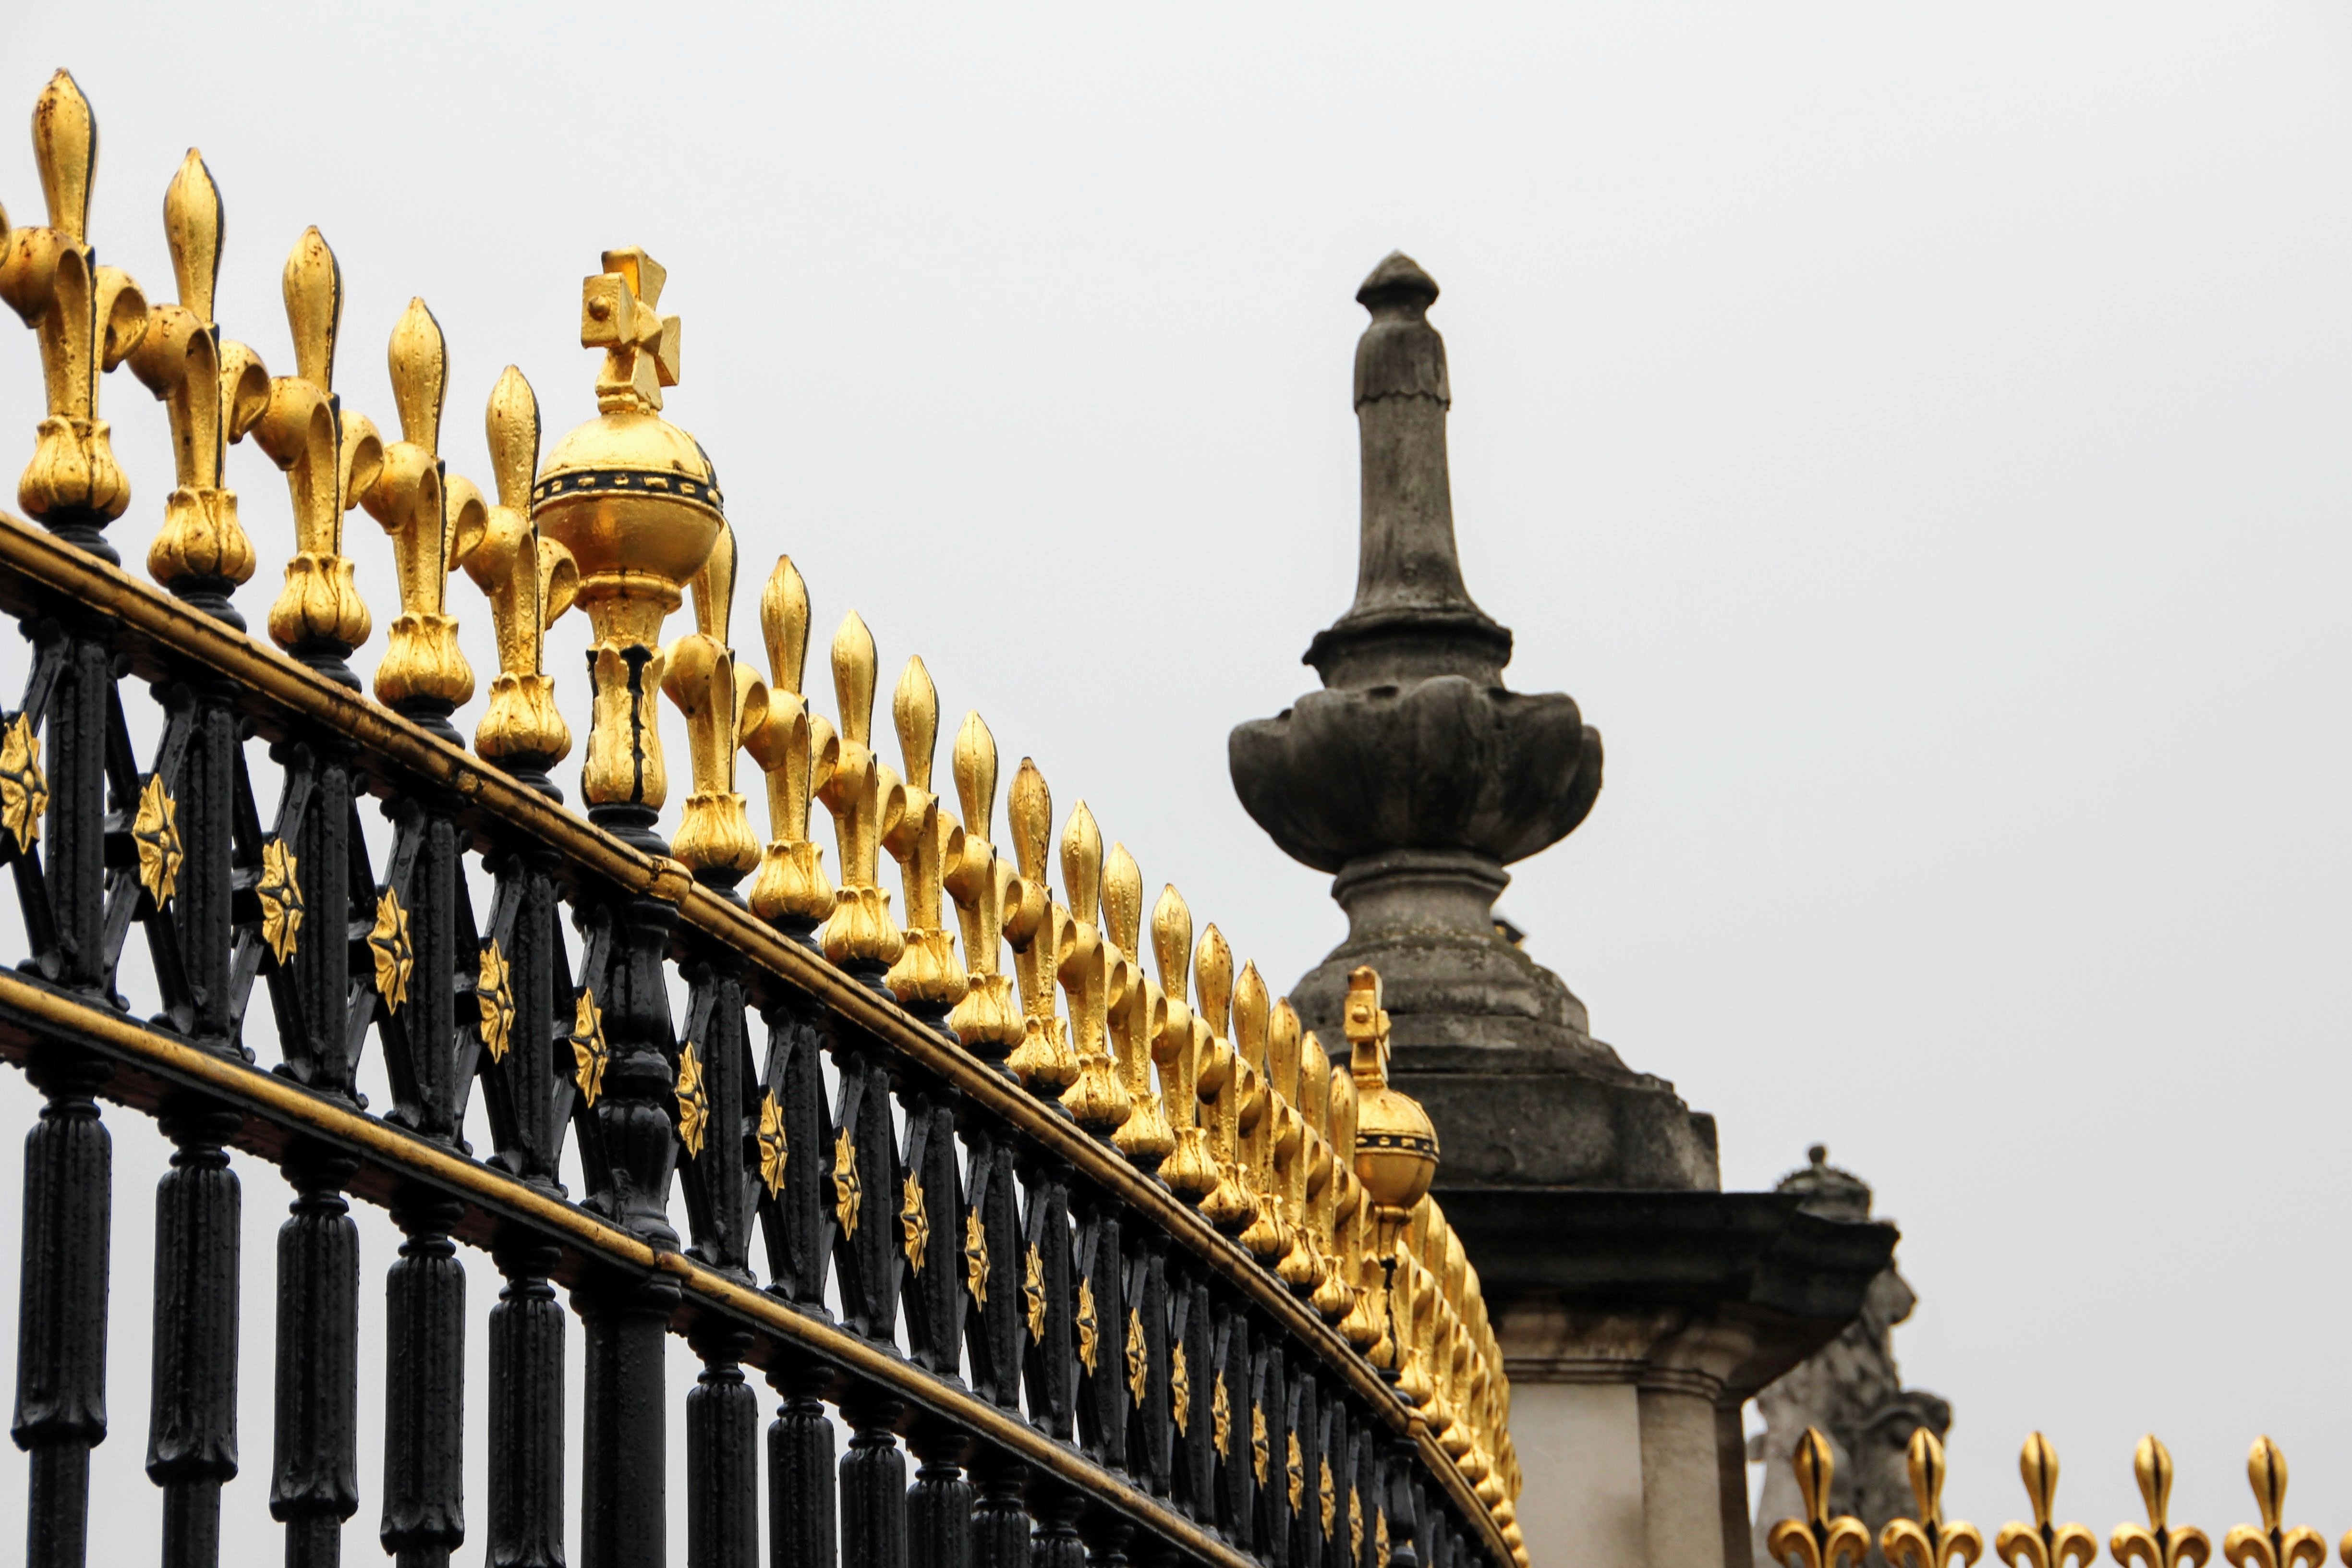
fence, palace, statue, golden, landmark, london, temple, detail, united kingdom, buckingham palace, ancient history